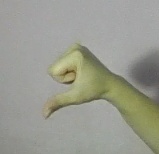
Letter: waw